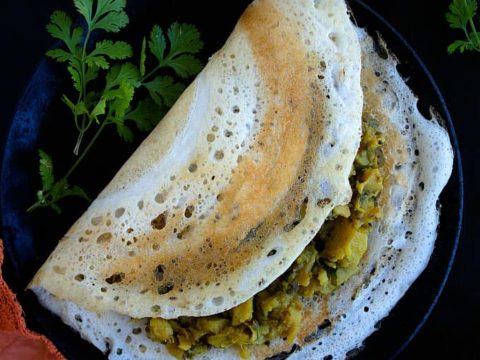
Dish: masala_dosa